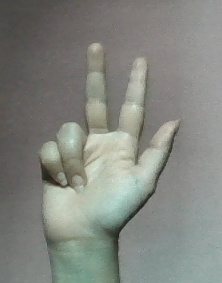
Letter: al